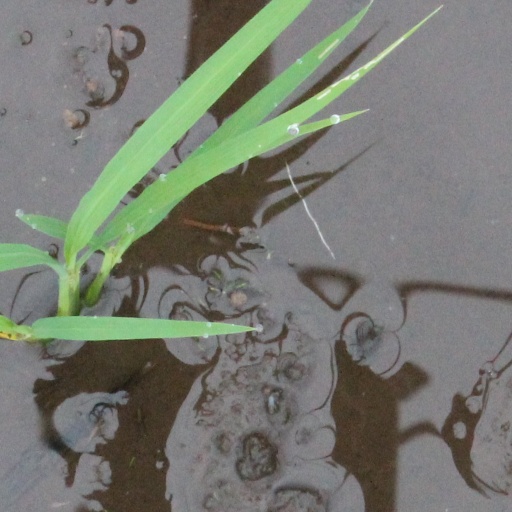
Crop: rice